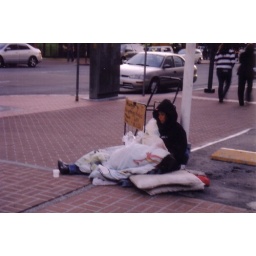
A very young and very pretty girl, homeless and hungry as the sign says. She had a little puppy under the blanket